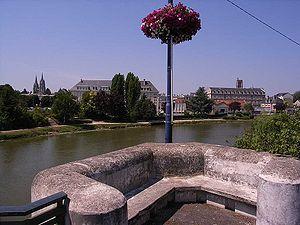
Soissons et la rivière Aisne
L'unité urbaine de Soissons est une unité urbaine française centrée sur Soissons, une des sous-préfectures du département de l'Aisne au cœur de la deuxième agglomération urbaine du département.
L’Ailette et le Chemin des Dames connaissent à nouveau, au cours de la bataille de France de 1940, des combats décisifs du 18 mai au 7 juin 1940 pour la route de Paris, sur la Ligne Weygand. La bataille de l'Ailette fait suite à la percée allemande à Sedan dans le secteur de la Meuse.
L'aire urbaine de Soissons est une aire urbaine française centrée sur l'unité urbaine de Soissons.
L'Aisne est une rivière du nord de la France, dans les deux régions Grand Est, Hauts-de-France, traversant les cinq départements Meuse, Marne, Ardennes, Aisne, Oise. Elle est un affluent gauche de l'Oise, ce qui fait d'elle un sous-affluent de la Seine. Elle donne son nom au département de l'Aisne.